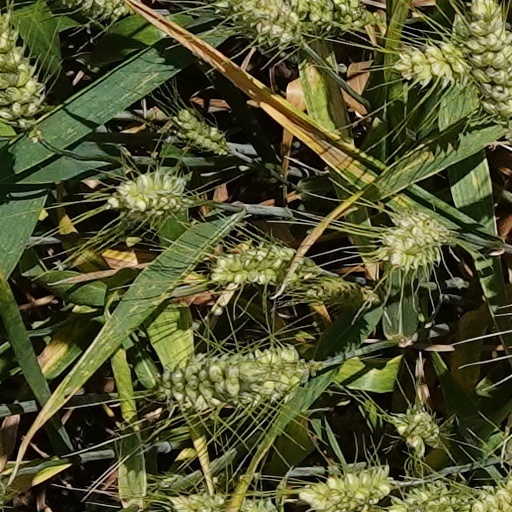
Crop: wheat